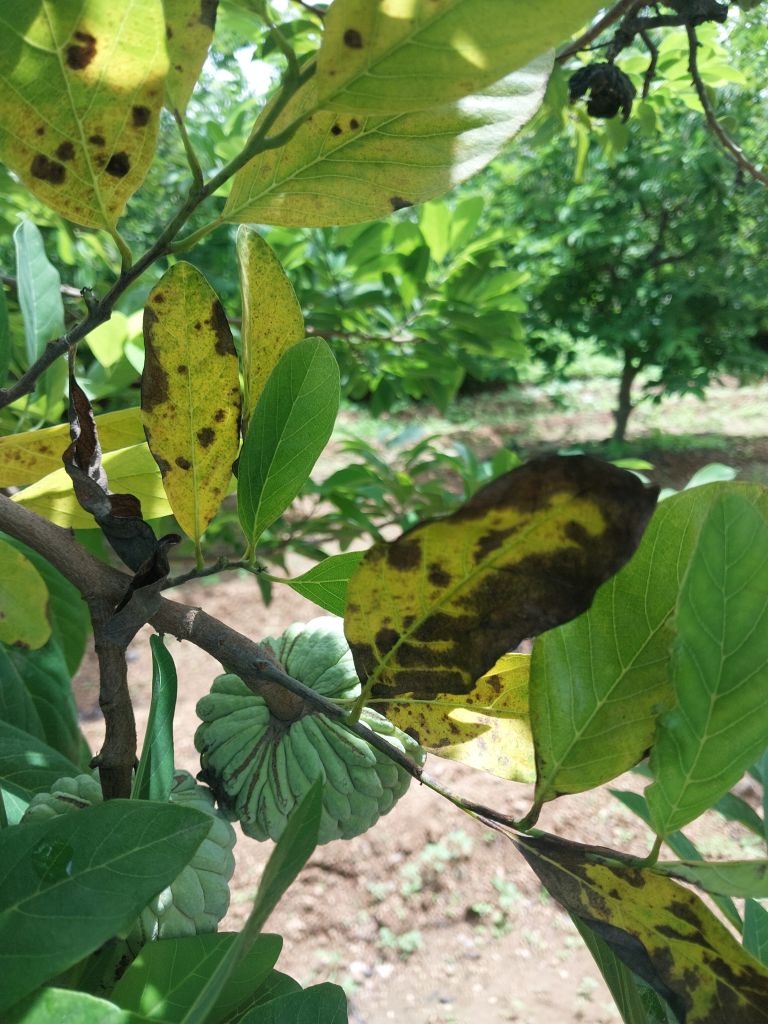
Disease label: Leaf spot on Leaves